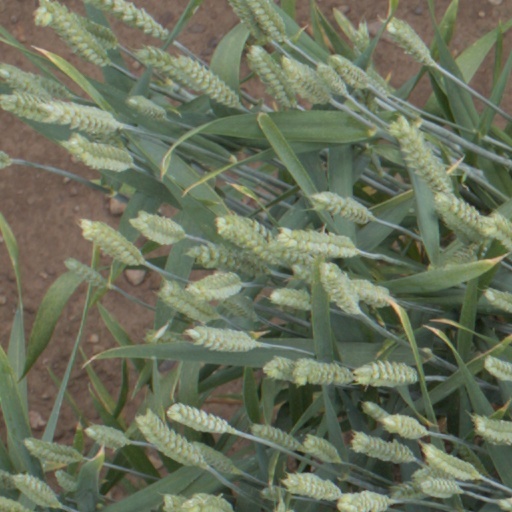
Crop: wheat